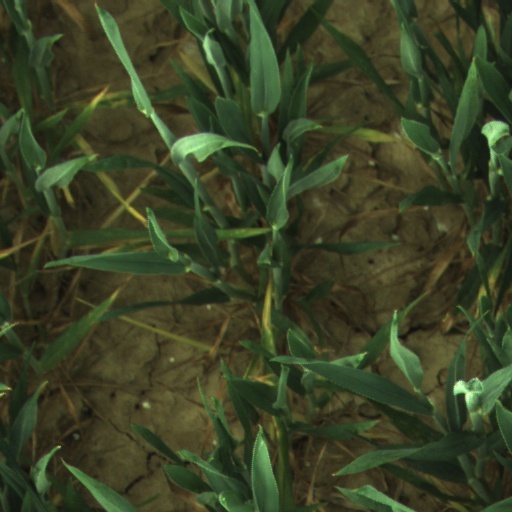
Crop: wheat